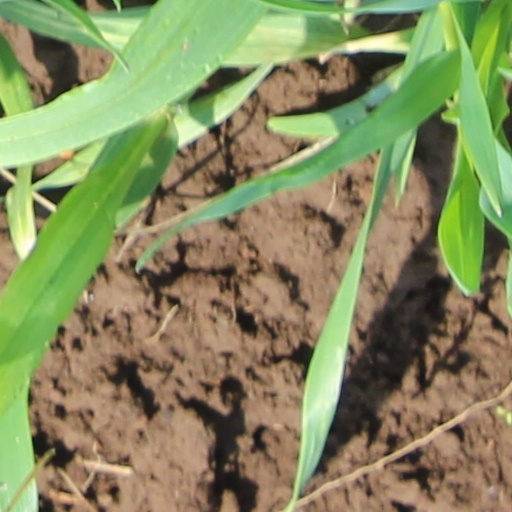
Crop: wheat